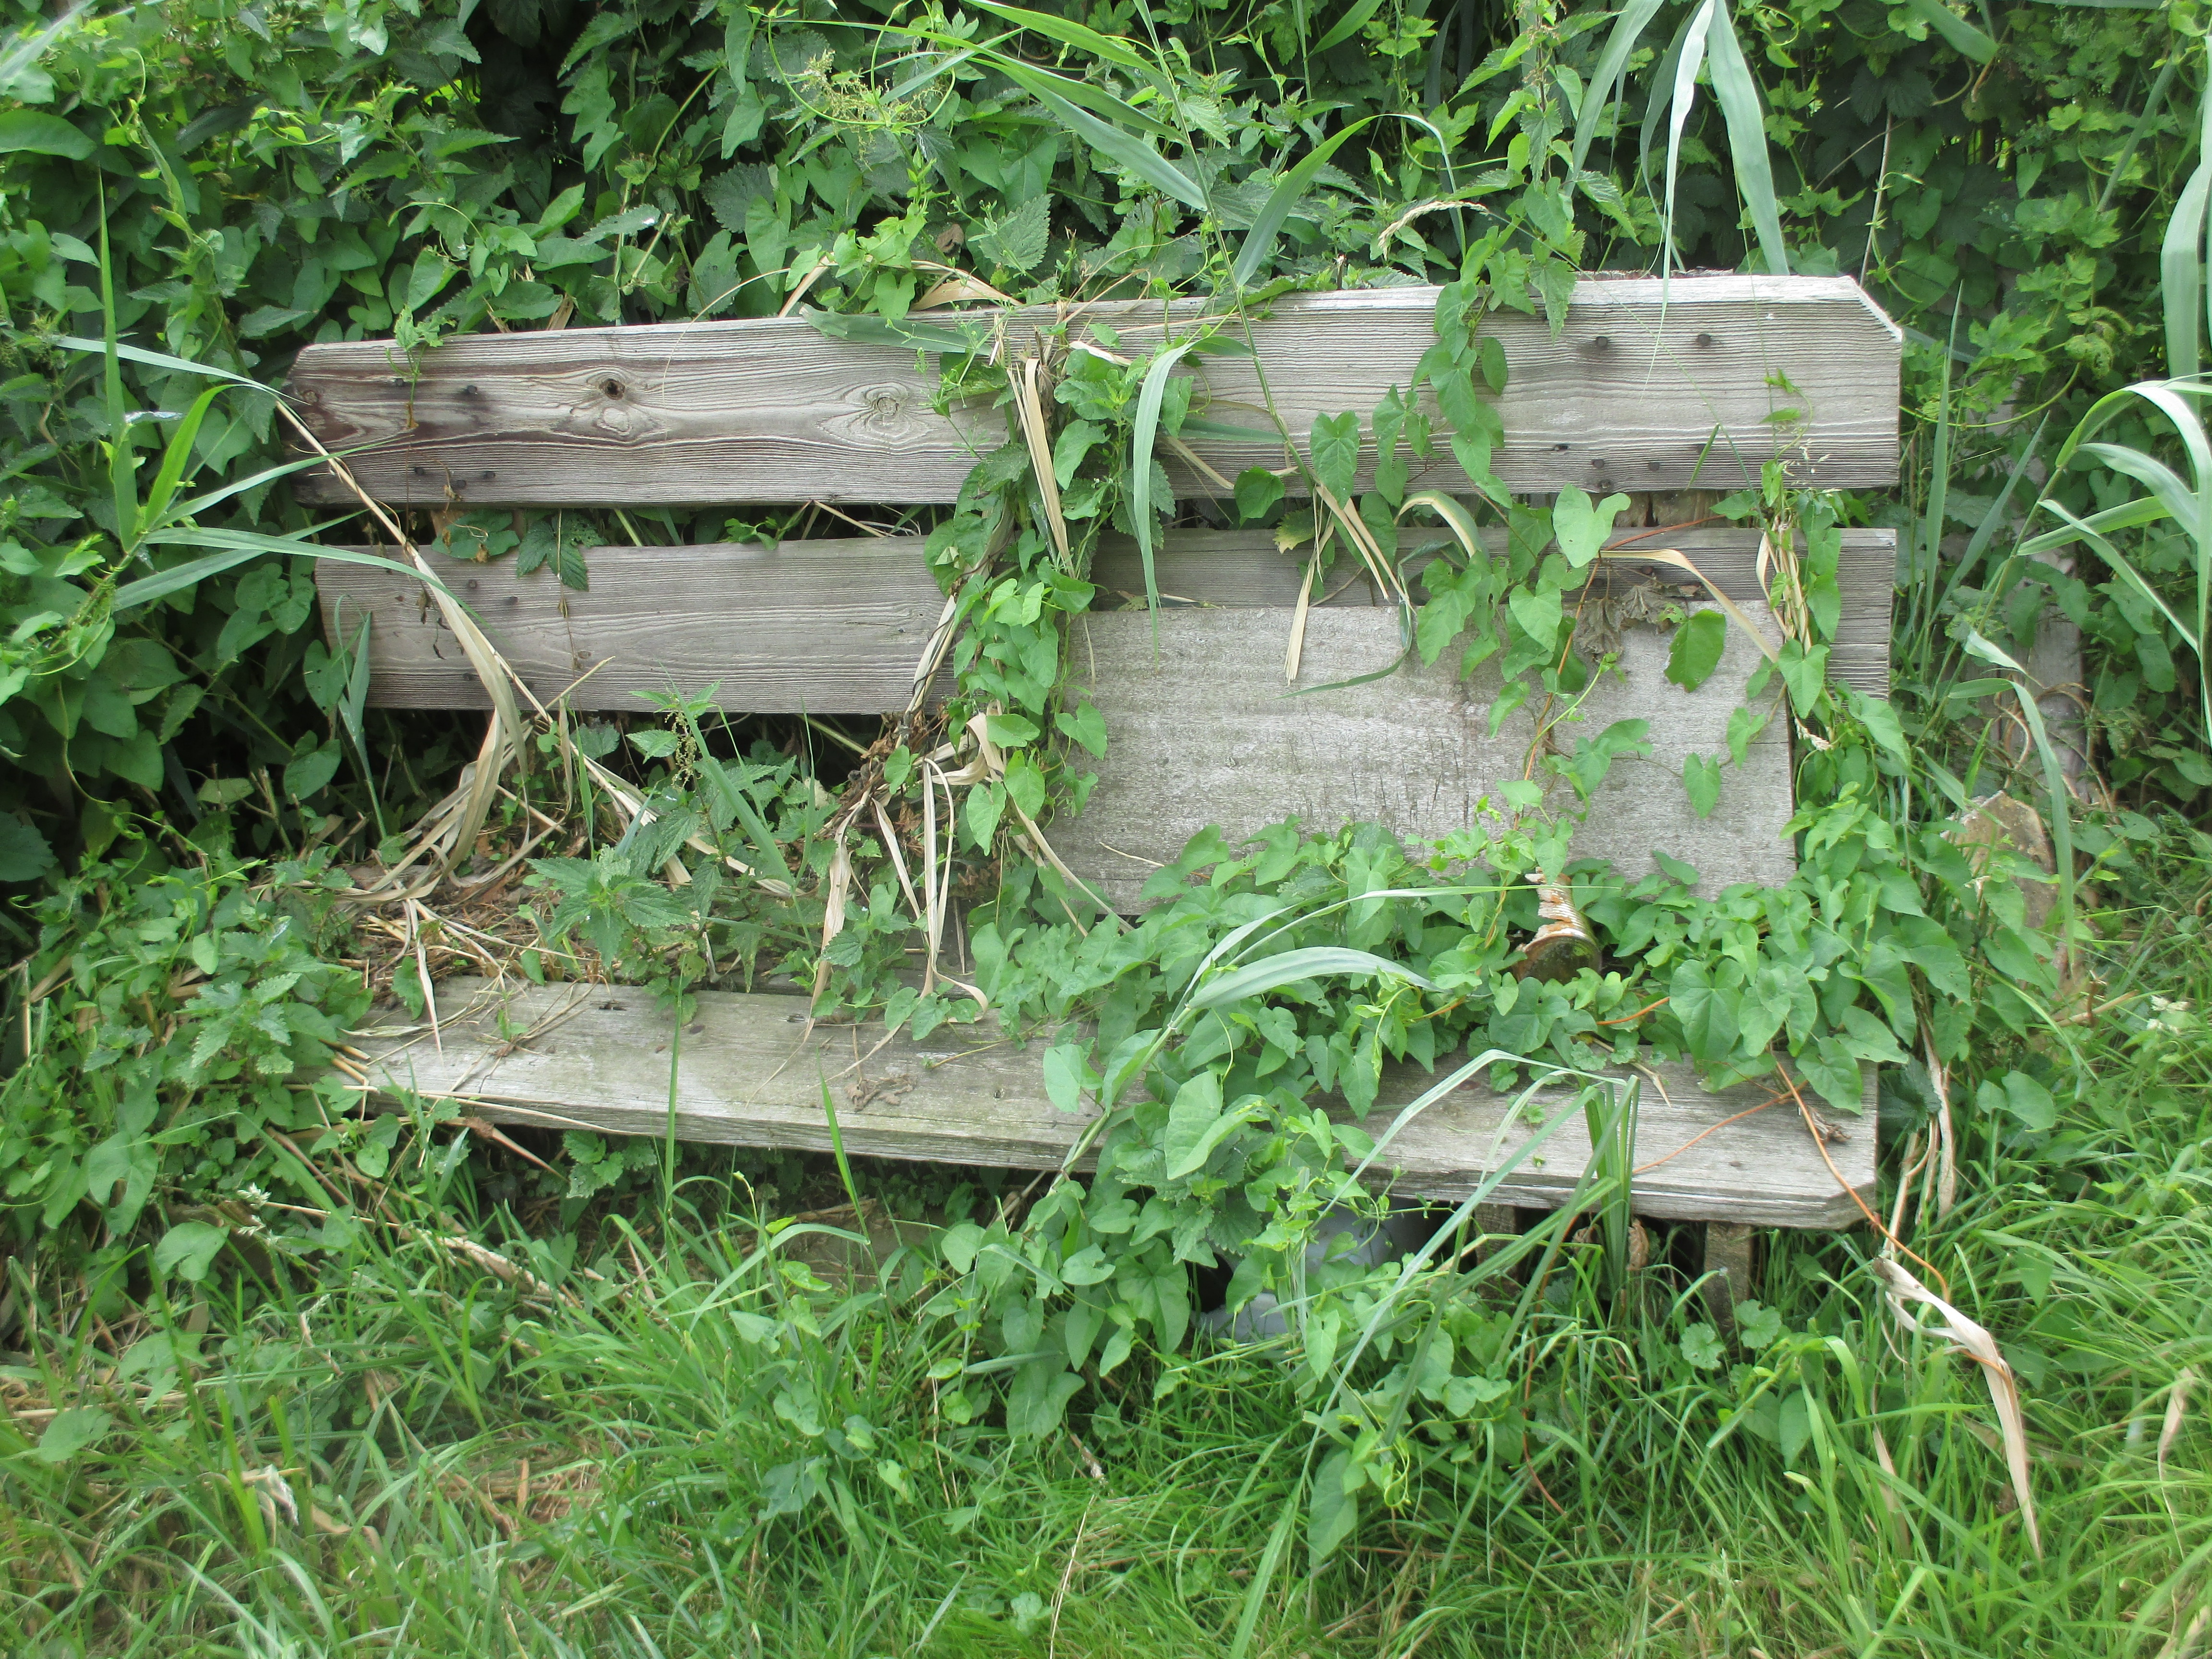
grass, plant, lawn, flower, overgrown, wild, idyllic, green, produce, park, romantic, garden, wooden bench, bank, yard, climbing plants, entwine, make the most of